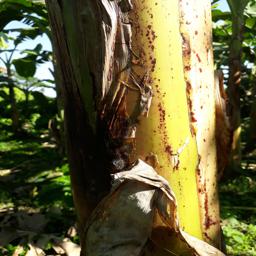
Label: PSEUDOSTEM WEEVIL